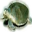
Label: turtle